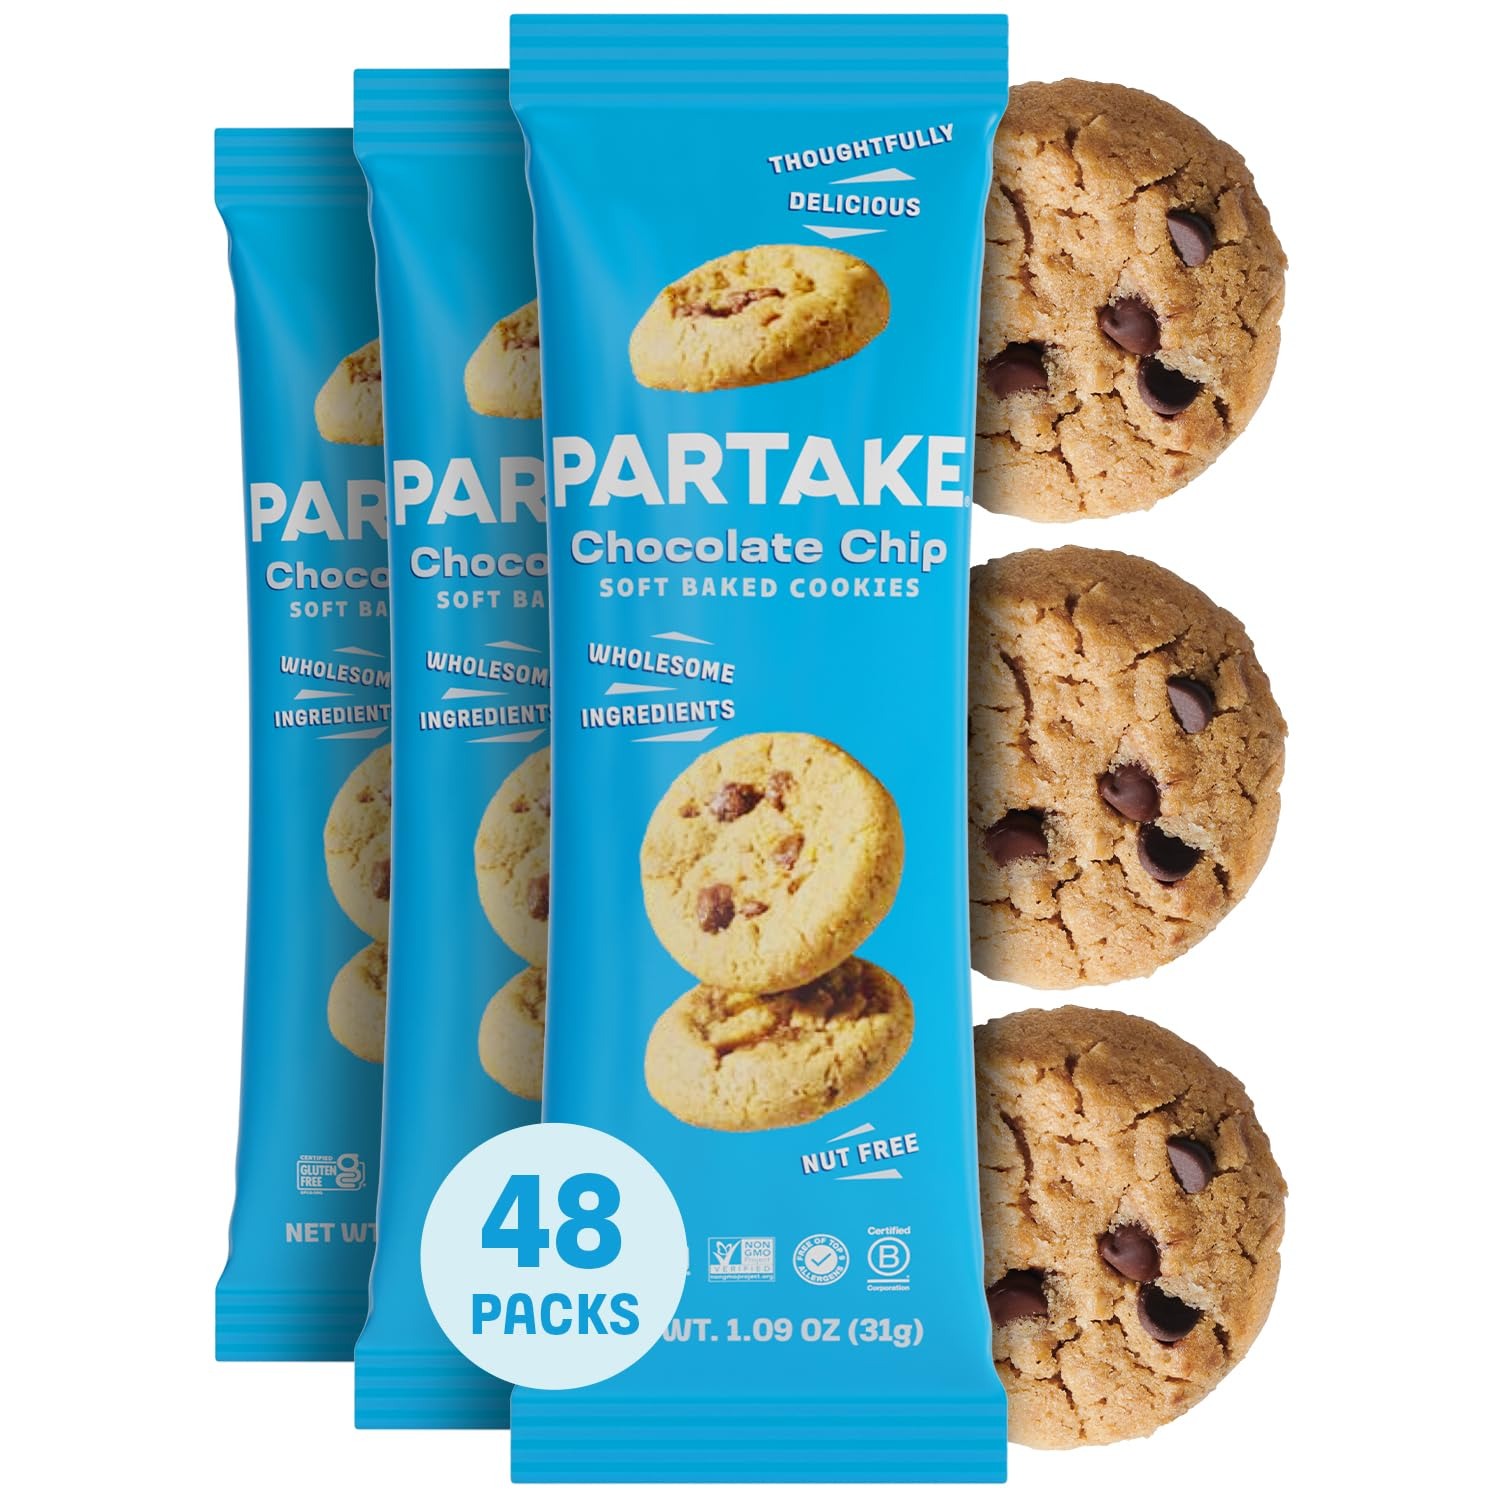
Item Name: Gluten Free Soft Baked Chocolate Chip Vegan Snack Packs by Partake Foods | 48 ct | Non-GMO, Soy Free, Dairy Free, Nut Free| Safe School Snack for Kids
Bullet Point: THE SNACK PACK EVERYONE CAN ENJOY: This is Cookie Heaven. We’ve bundled our iconic Soft Baked Chocolate Chip flavor. You get 48 individually packaged snack packs, 1 oz each (3 cookies).
Product Description: Partake Foods 48-Ct Snack Pack: 2 flavors – 24 individually packaged snack packs each Indulge your cookie craving with our allergy-friendly vegan cookie pack. Enjoy truly crave-worthy crunchy munchies. Snag each of our super delicious cookies! We’ve bundled two iconic crunchy flavors, the Crunchy Chocolate Chip and the Crunchy Birthday Cake. You get 24 individually packaged snack packs of each flavor, 1 oz each (3 cookies), to make a total of 48 snack packs. Free from the Top 8 Allergens (peanuts, tree nuts, eggs, wheat, milk, soy, fish, shellfish); Free from lupin, crustaceans, sulfites, mustard, casein, and sesame Certified Gluten-Free Certified Vegan Non-GMO. No Gums or Emulsifiers. Partake Foods products give delicious peace of mind to those with dietary restrictions and "how is this so good?" enjoyment to everyone else.
Value: 52.32
Unit: Ounce

Price: 65.95